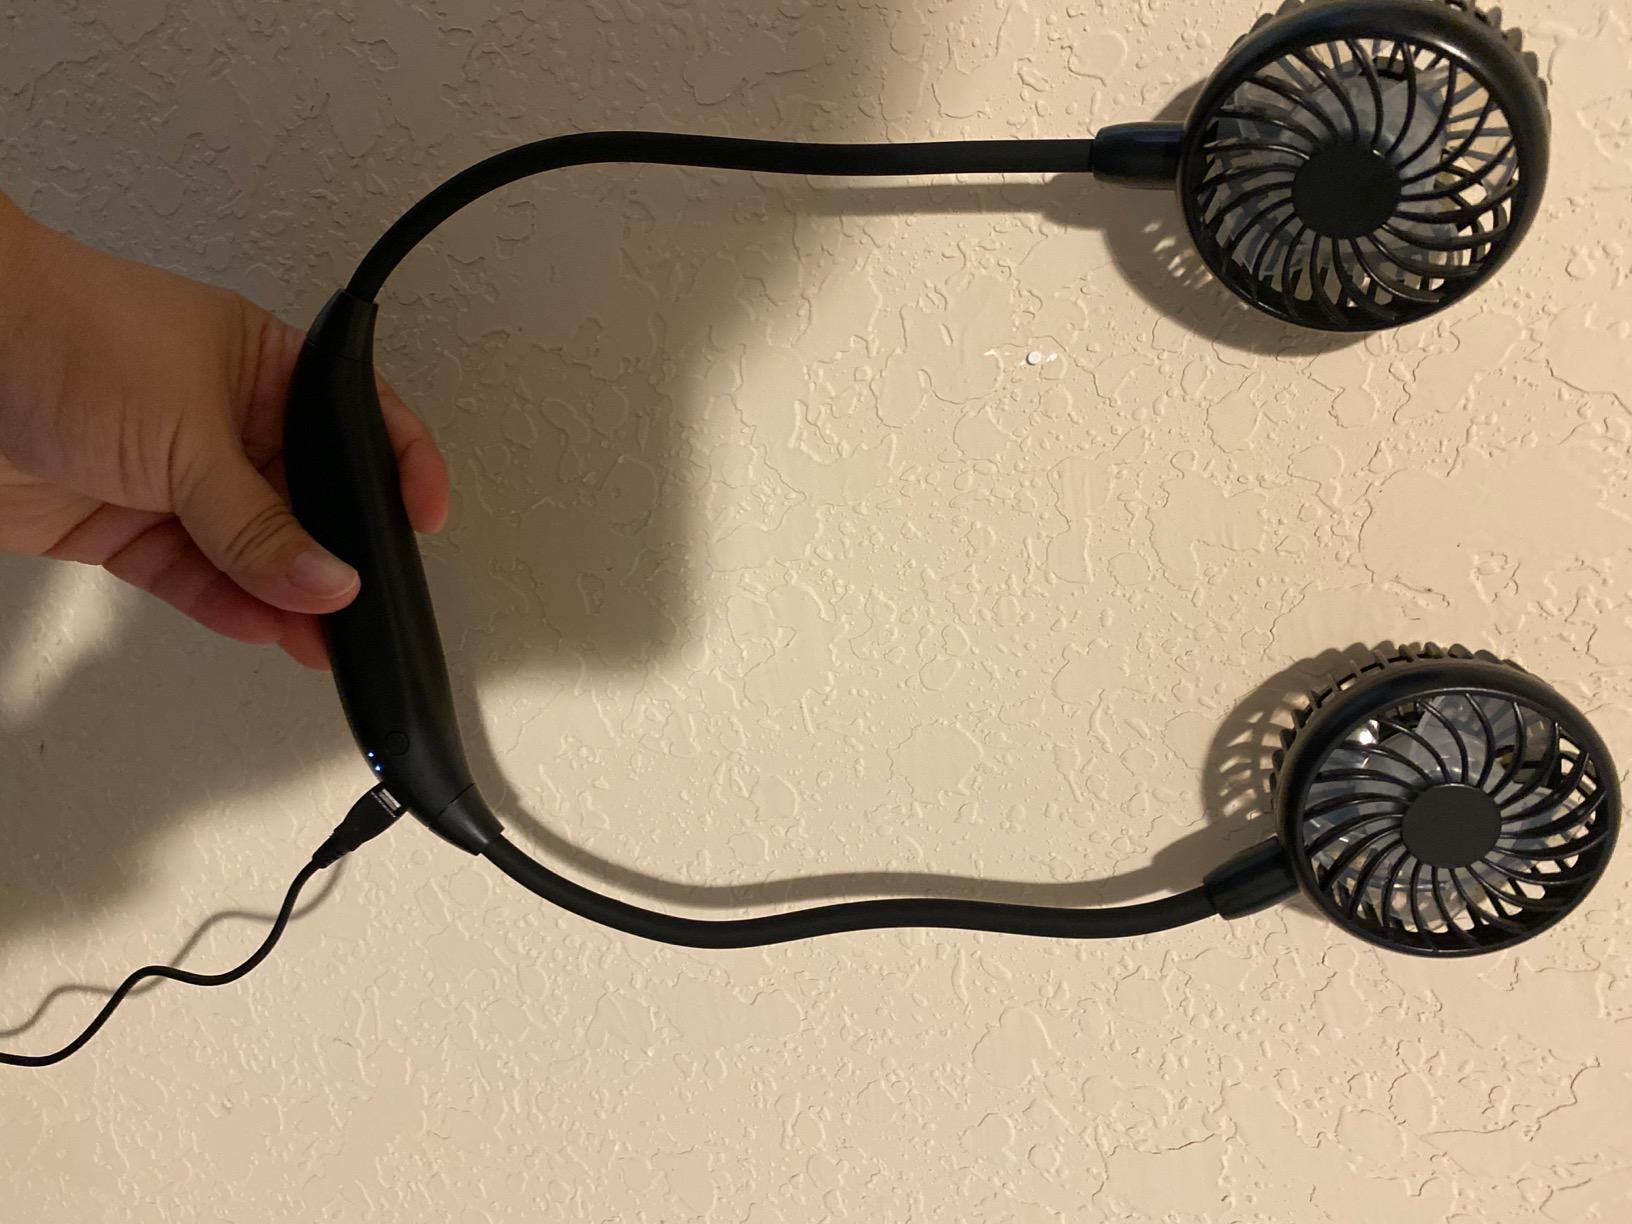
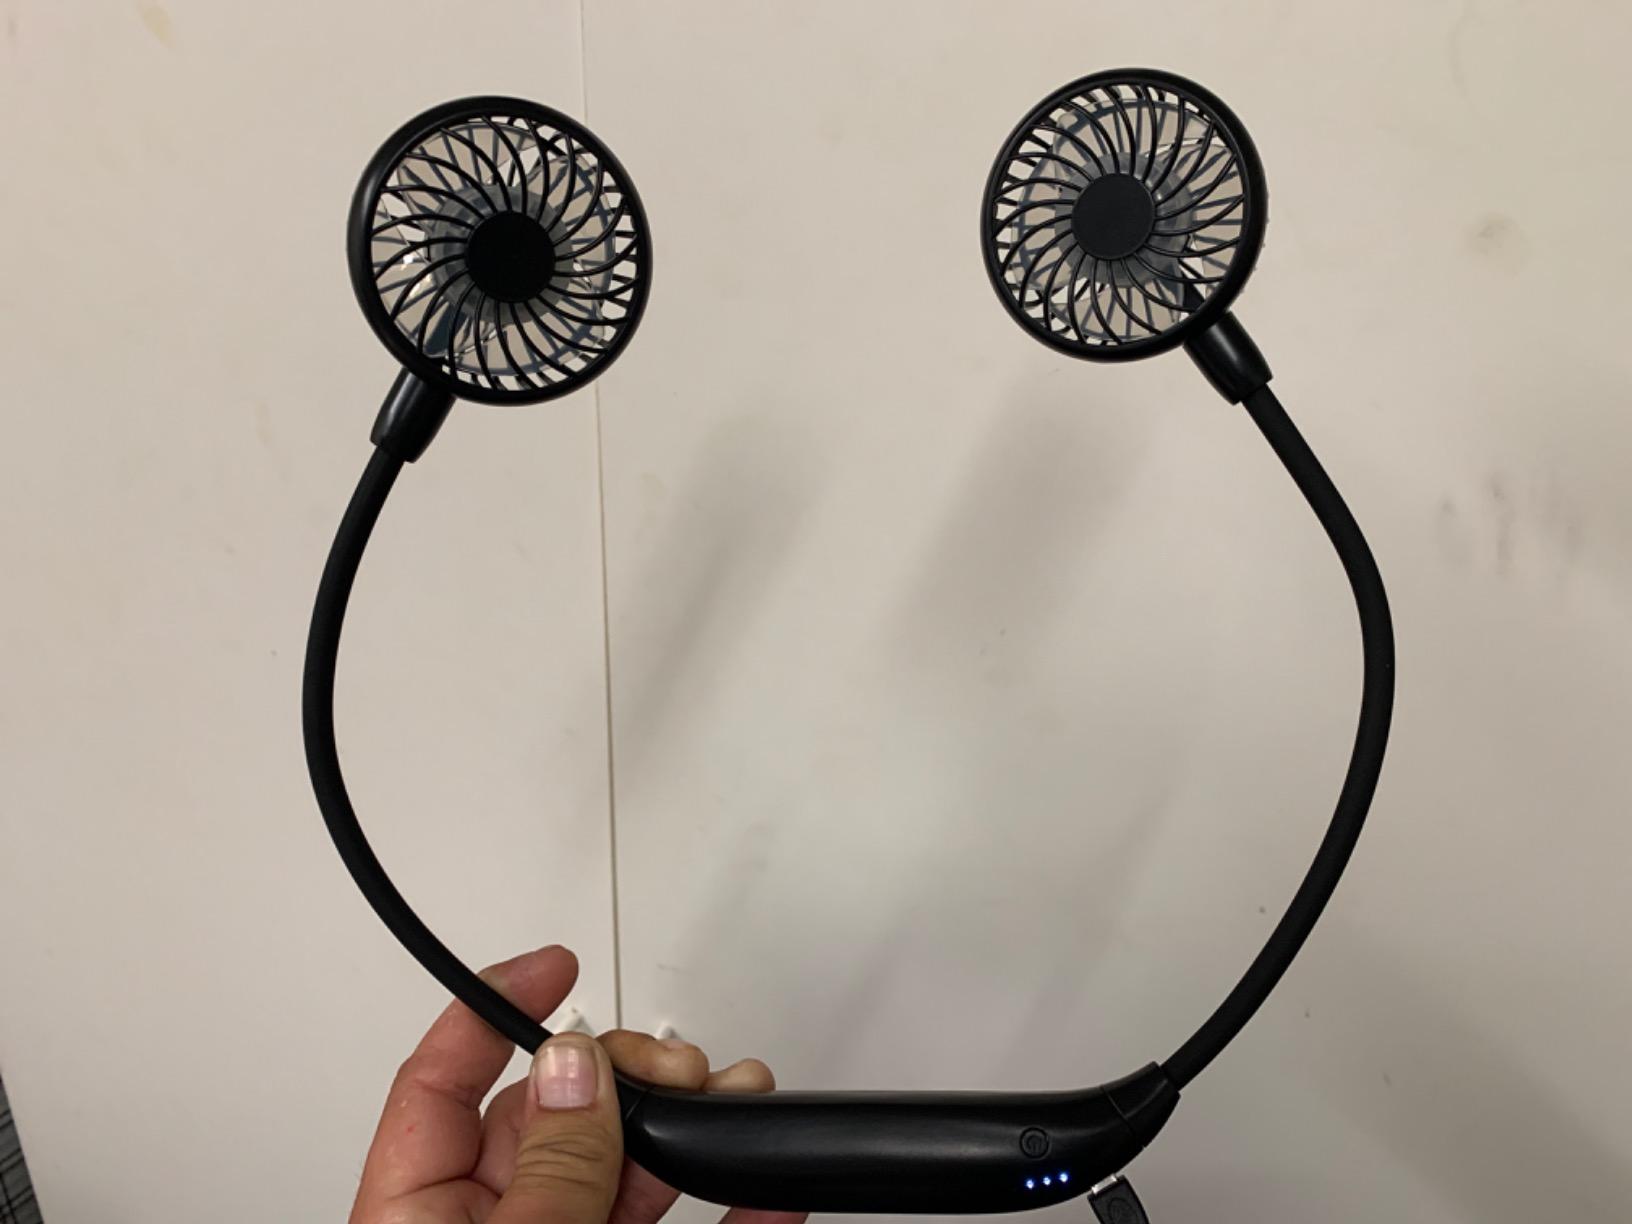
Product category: fan
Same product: yes